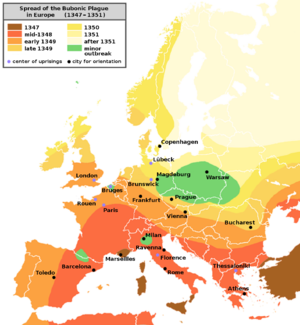
Pest / Historisk baggrund
Spredningen af byldepesten i Europa efter 1347.
Pest er en infektionssygdom forårsaget af en bakterie ved navn Yersinia pestis, men ordet har dog også været brugt mere generelt om epidemier med stor dødelighed.Yersinia-pest kan manifestere sig som byldepest og lungepest.